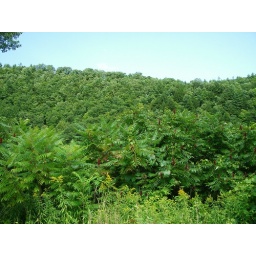
Between the hill and the unseen field behind the sumacs is the West River. I could hear people playing in it.